Oleg Gordievsky

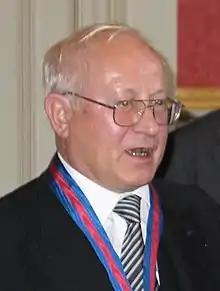
Gordievsky in 2007

Oleg Antonovich Gordievsky (10 October 1938 – 4 March 2025) was a colonel of the KGB who became KGB resident-designate ("rezident") and bureau chief in London.